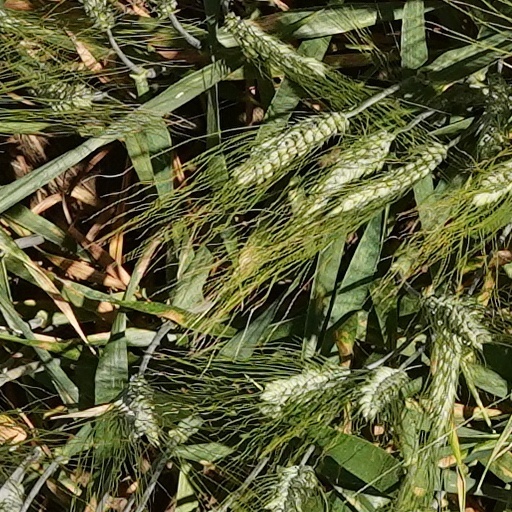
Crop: wheat